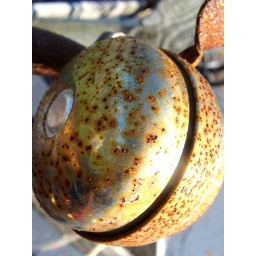
the bell off of a bike in the parking lot of cara's beach house. over spring break